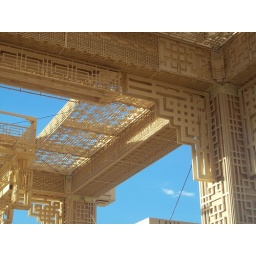
the temple at burning man 2007 located in black rock city, nevada near reno.